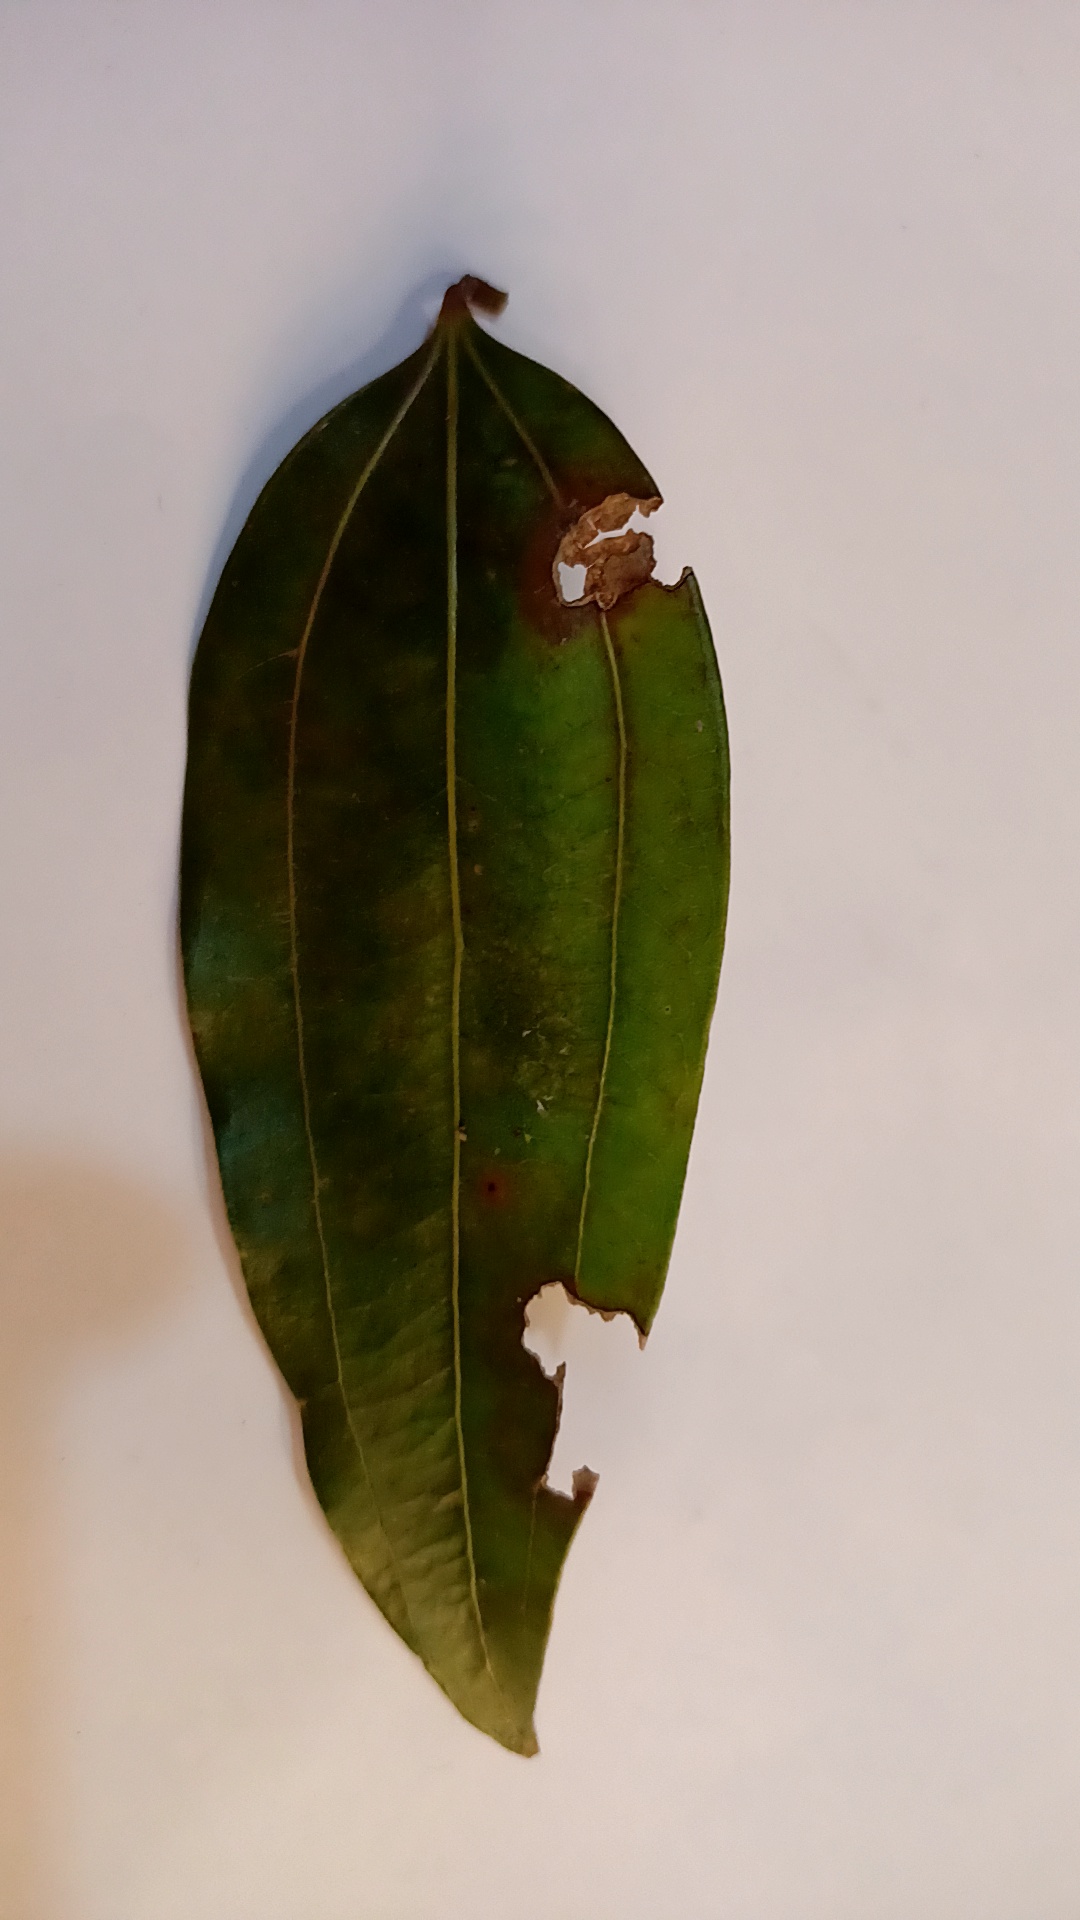
Label: Disease